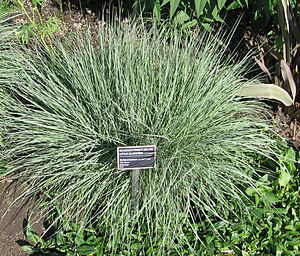
Liden præriegræs / Galleri
Vækstform.
Liden præriegræs er en flerårig, urteagtig græsart med en pudedannende vækstform. Arten er hårdfør overfor både kulde og tørke, da den hører hjemme på de nordamerikanske prærier, hvor den er én af de karakteristiske arter.